Rooster Teeth

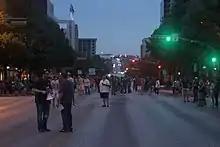
Shooting of a scene in "Day 5" in downtown Austin during RTX 2012

Rooster Teeth has attributed their success to maintaining their community site and was reluctant to join YouTube initially, stating they viewed them as a "competitor". In 2014, having signed a two-year lease, the entire company (then consisting of over 90 employees) moved into Stage 5 at Austin Studios.